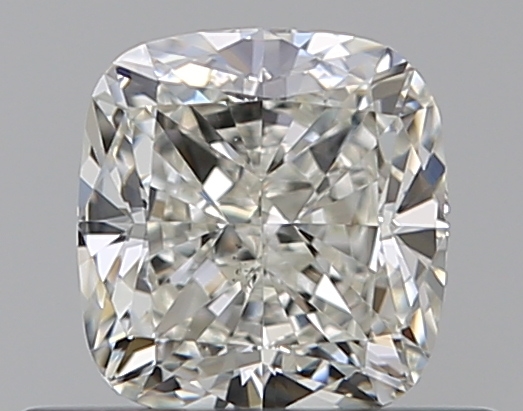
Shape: cushion
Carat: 0.51
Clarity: VS2
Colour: J
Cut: EX
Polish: EX
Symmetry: VG
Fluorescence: N
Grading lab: GIA
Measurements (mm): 4.59 x 4.35 x 2.95